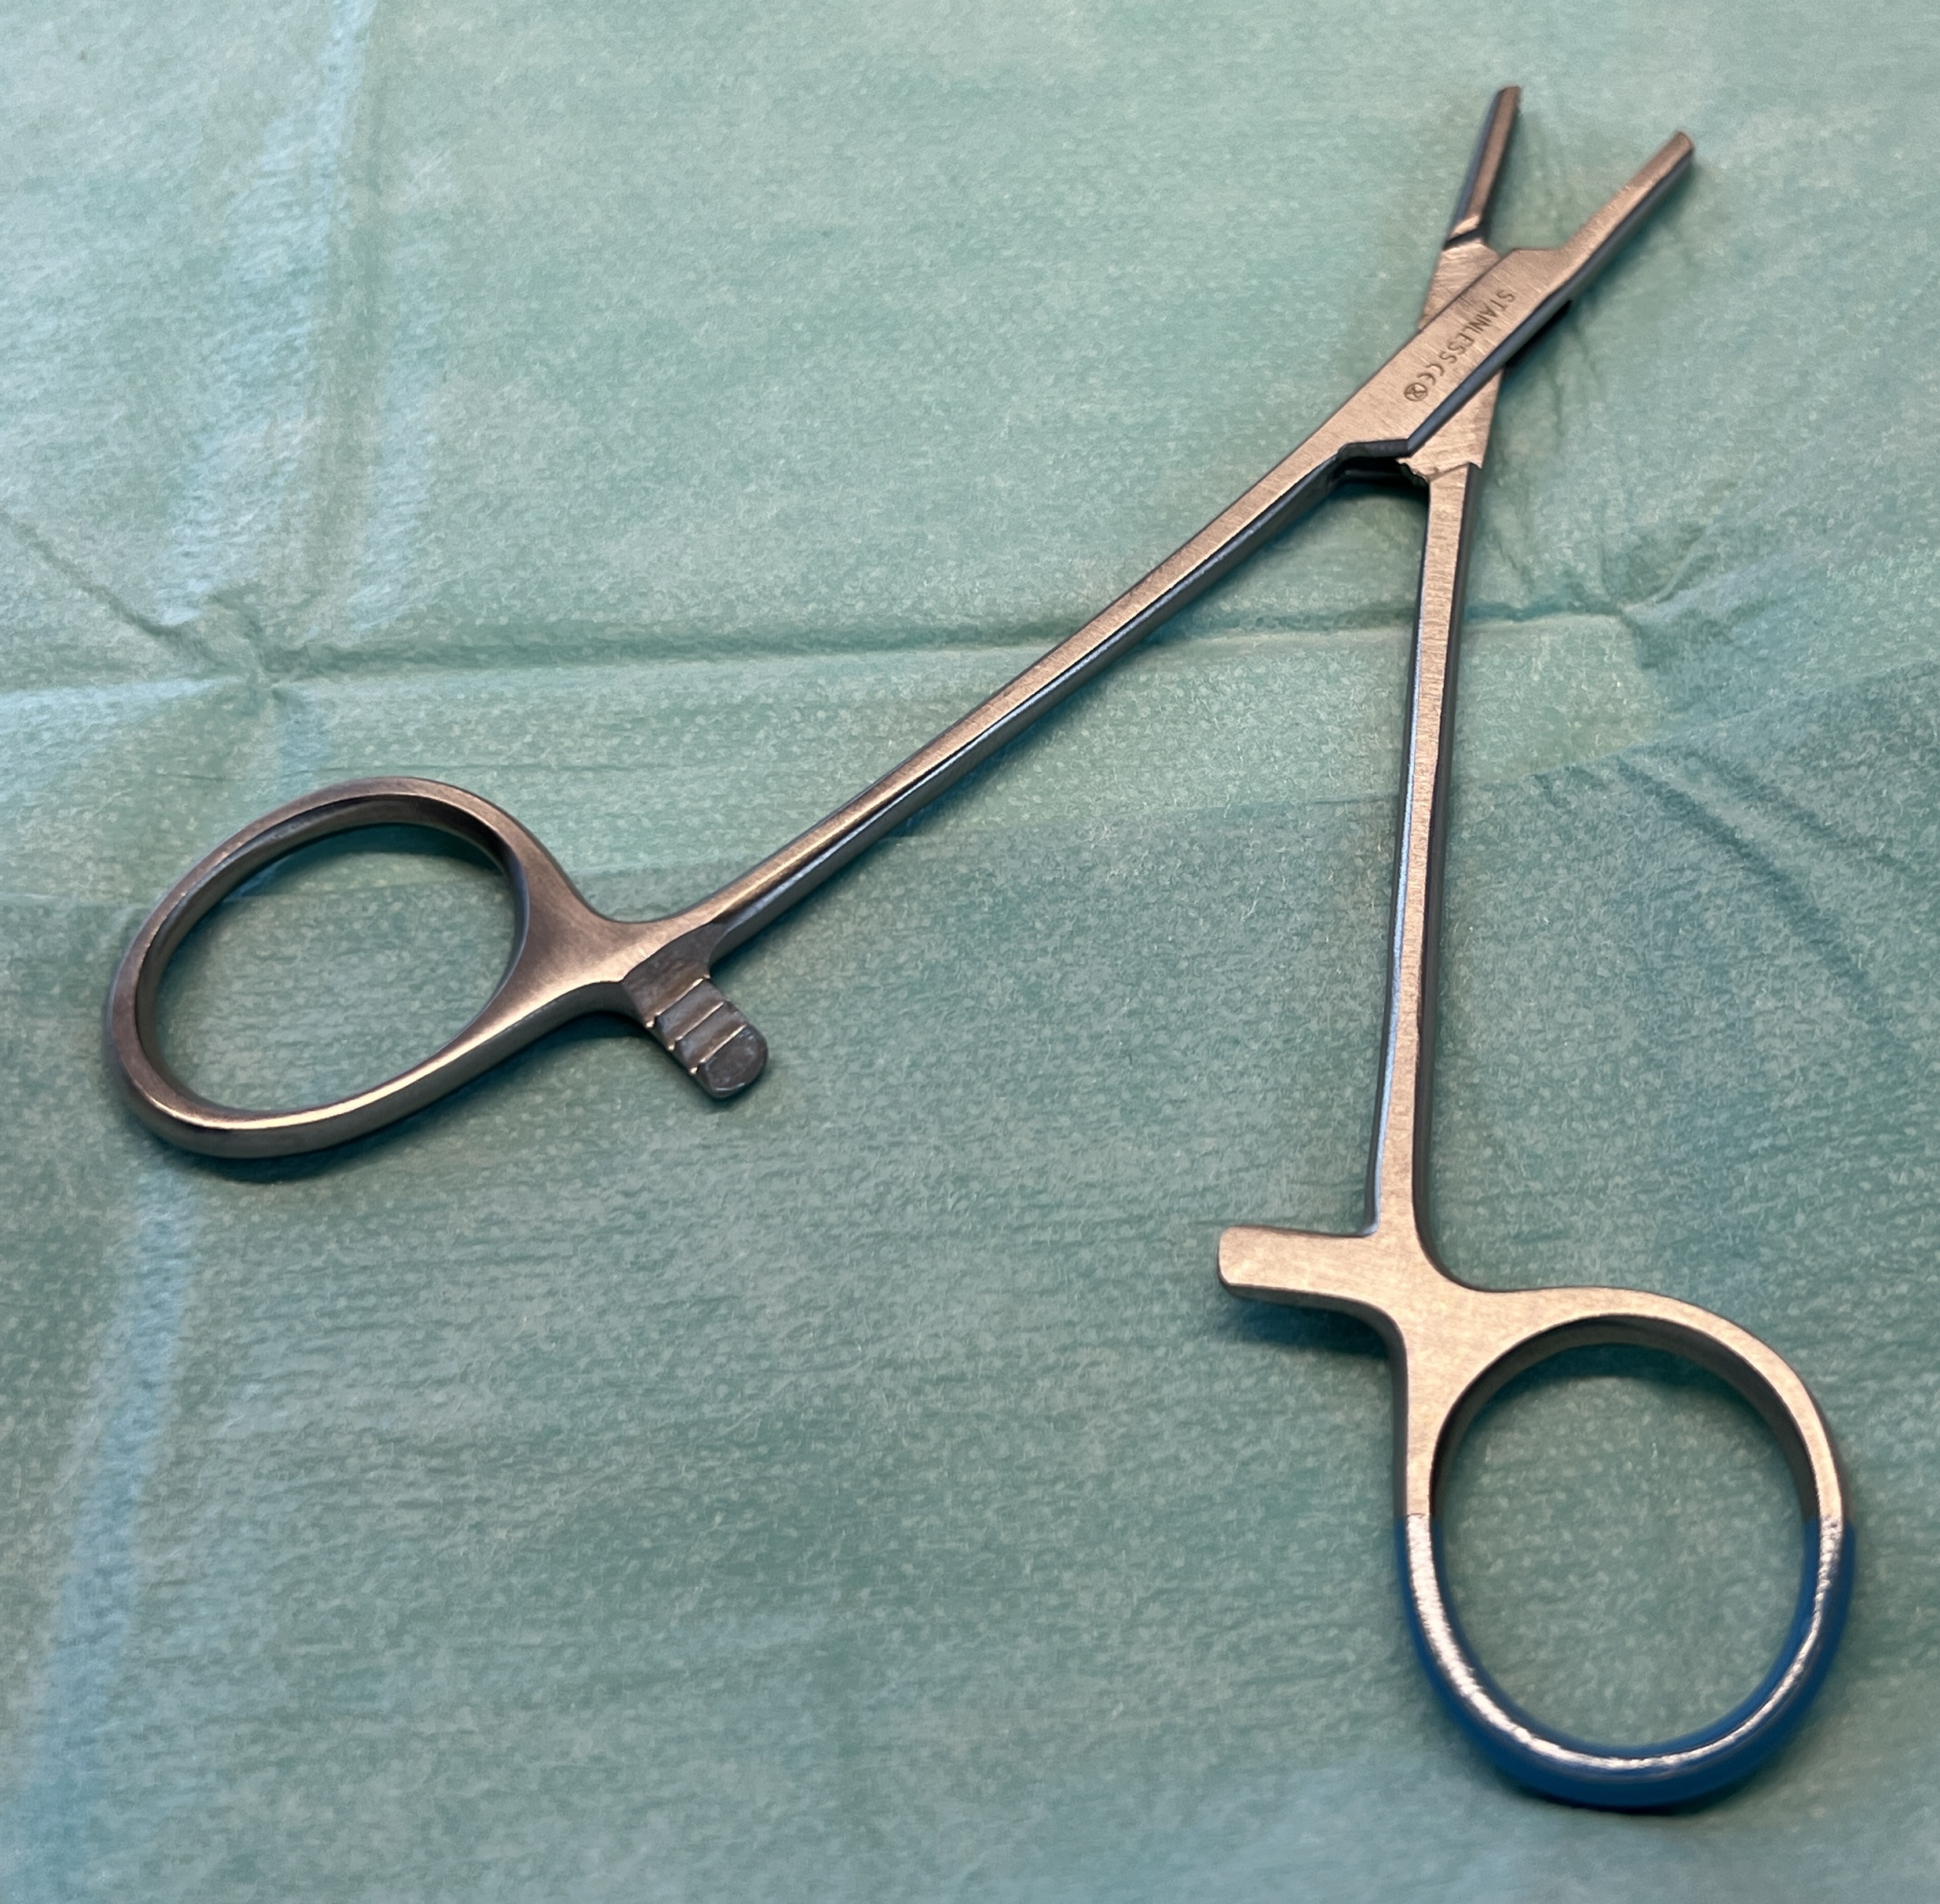
Hinged instrument state: open